Willy Clarkson

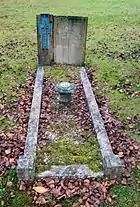
Grave of William Berry Clarkson in Brookwood Cemetery, 2016

On the night of 13 October 1934, Clarkson was found unconscious on his bedroom floor with a gash on his forehead. He was attended by Bertrand Dawson, the Royal Family's physician, but never regained consciousness. The circumstances of his death were considered sufficiently suspicions that an autopsy on his body was performed by the prominent pathologist, Sir Bernard Spilsbury, although he found no conclusive evidence of foul play. Clarkson's funeral was at St Paul's, Covent Garden and he was buried in a modest grave in the Actors' Acre in Brookwood Cemetery in Surrey, England.